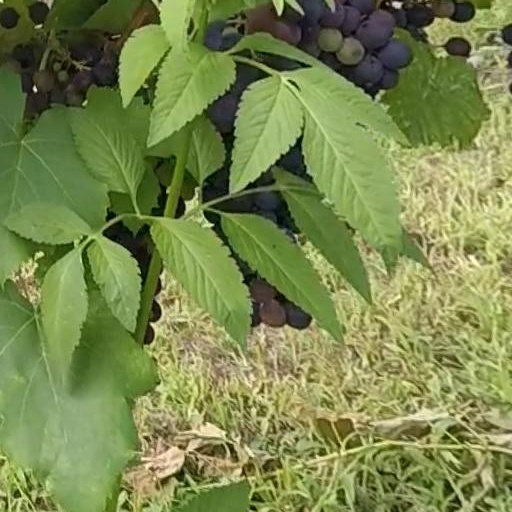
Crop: grape